Jews in jazz

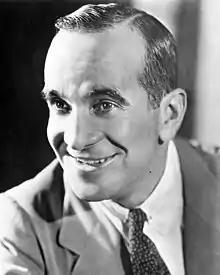
Al Jolson in 1929

Jews have played a significant role in jazz, a music genre created and developed by African Americans. As jazz spread, it developed to encompass many different cultures, and the work of Jewish composers in Tin Pan Alley helped shape the many different sounds that jazz came to incorporate. Tunes by Jewish composers such as George Gershwin, Harold Arlen, Jerome Kern, Richard Rodgers, Irving Berlin and many others predominate among the 'Great American Songbook' compositions that have become jazz standards. Jazz musicians, besides playing renditions of the melodies, often deployed the chord changes of many of these songs to construct their own compositions.